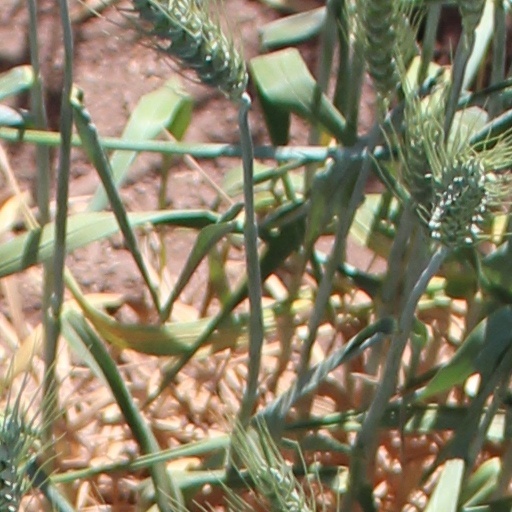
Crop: wheat